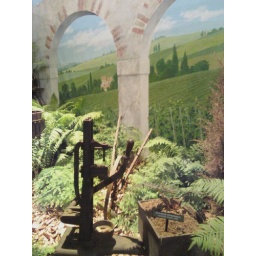
Any kind of fern was included in this beautiful green display!